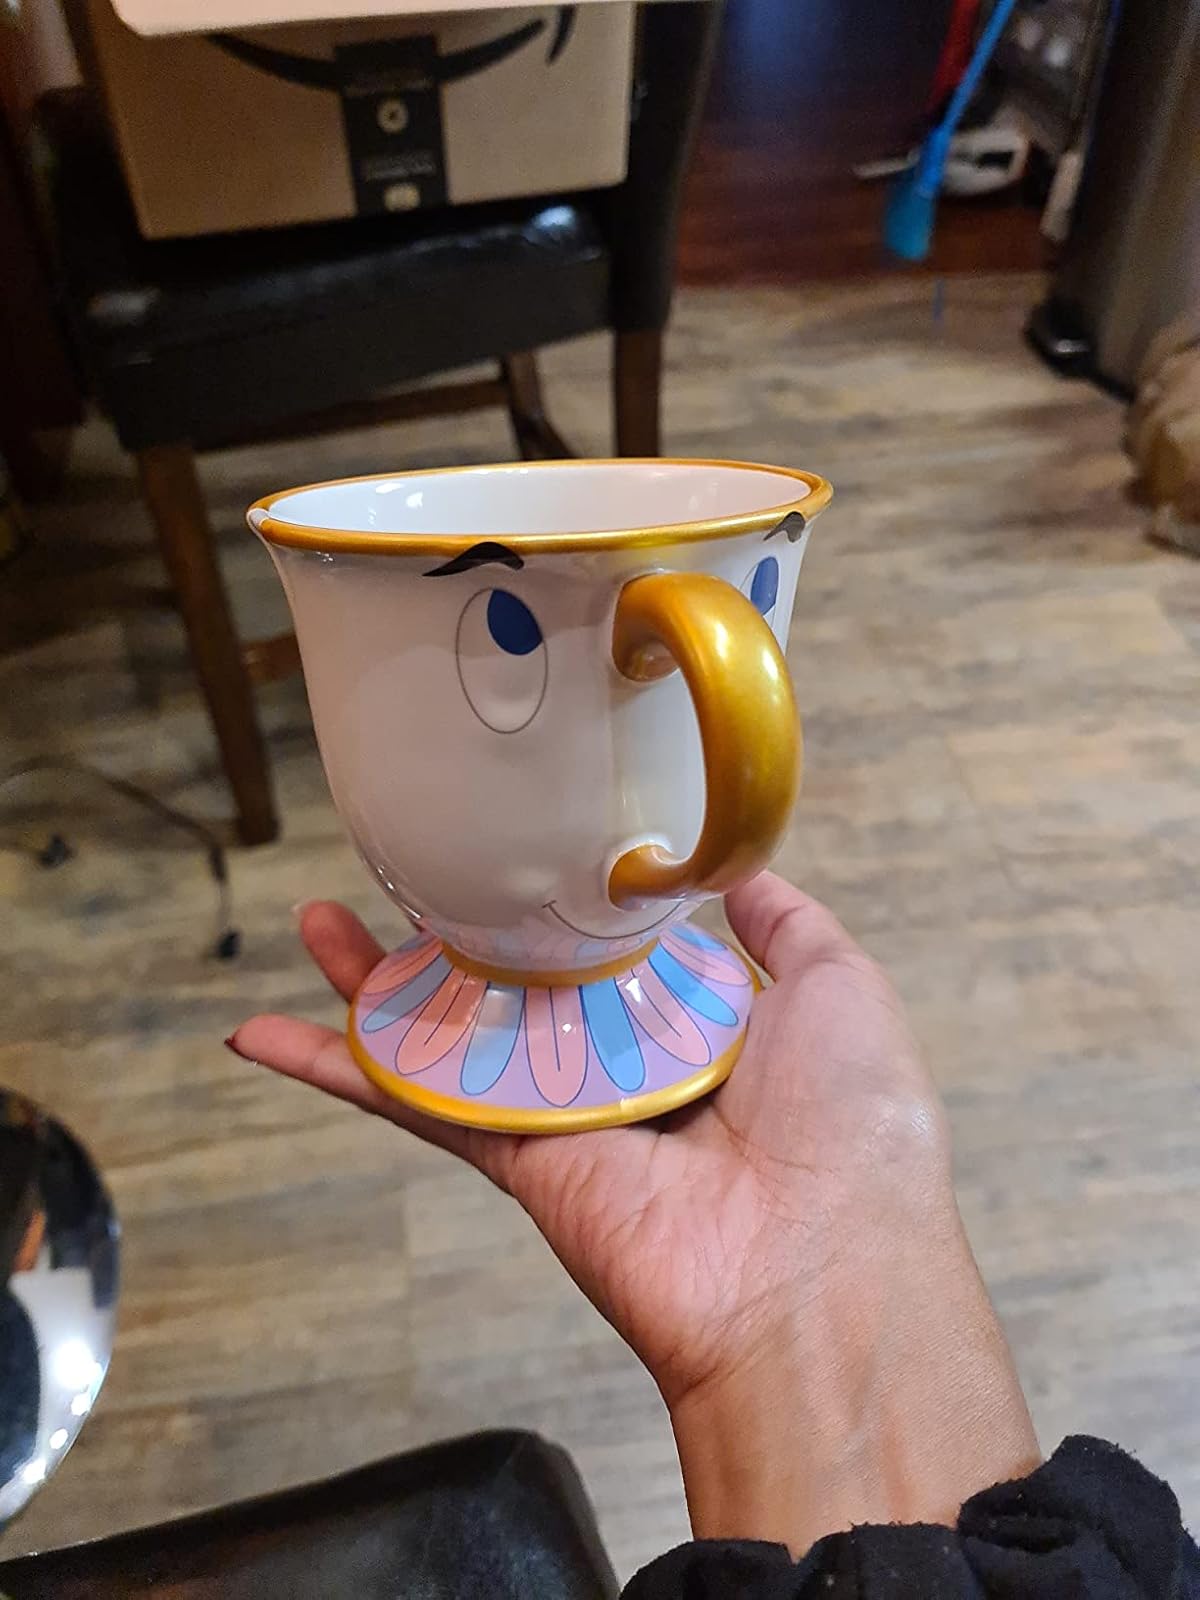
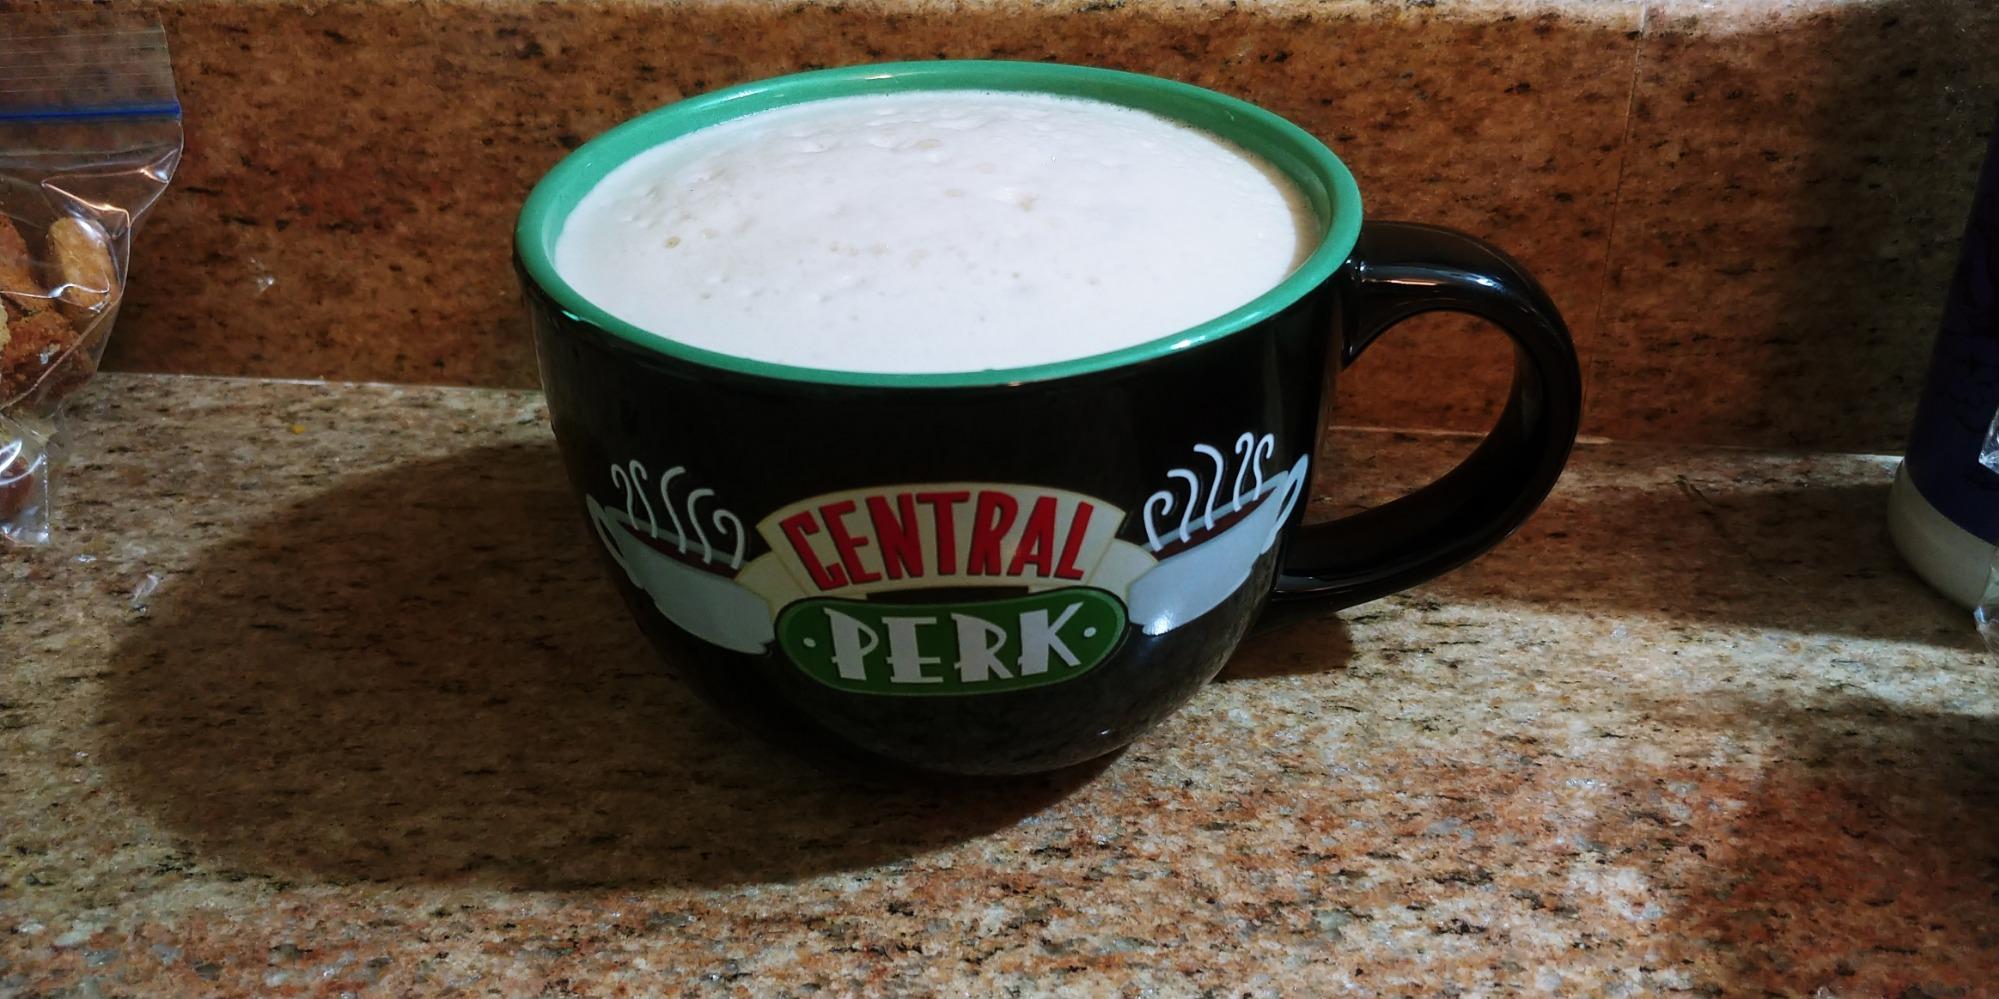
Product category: items_mug
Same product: no